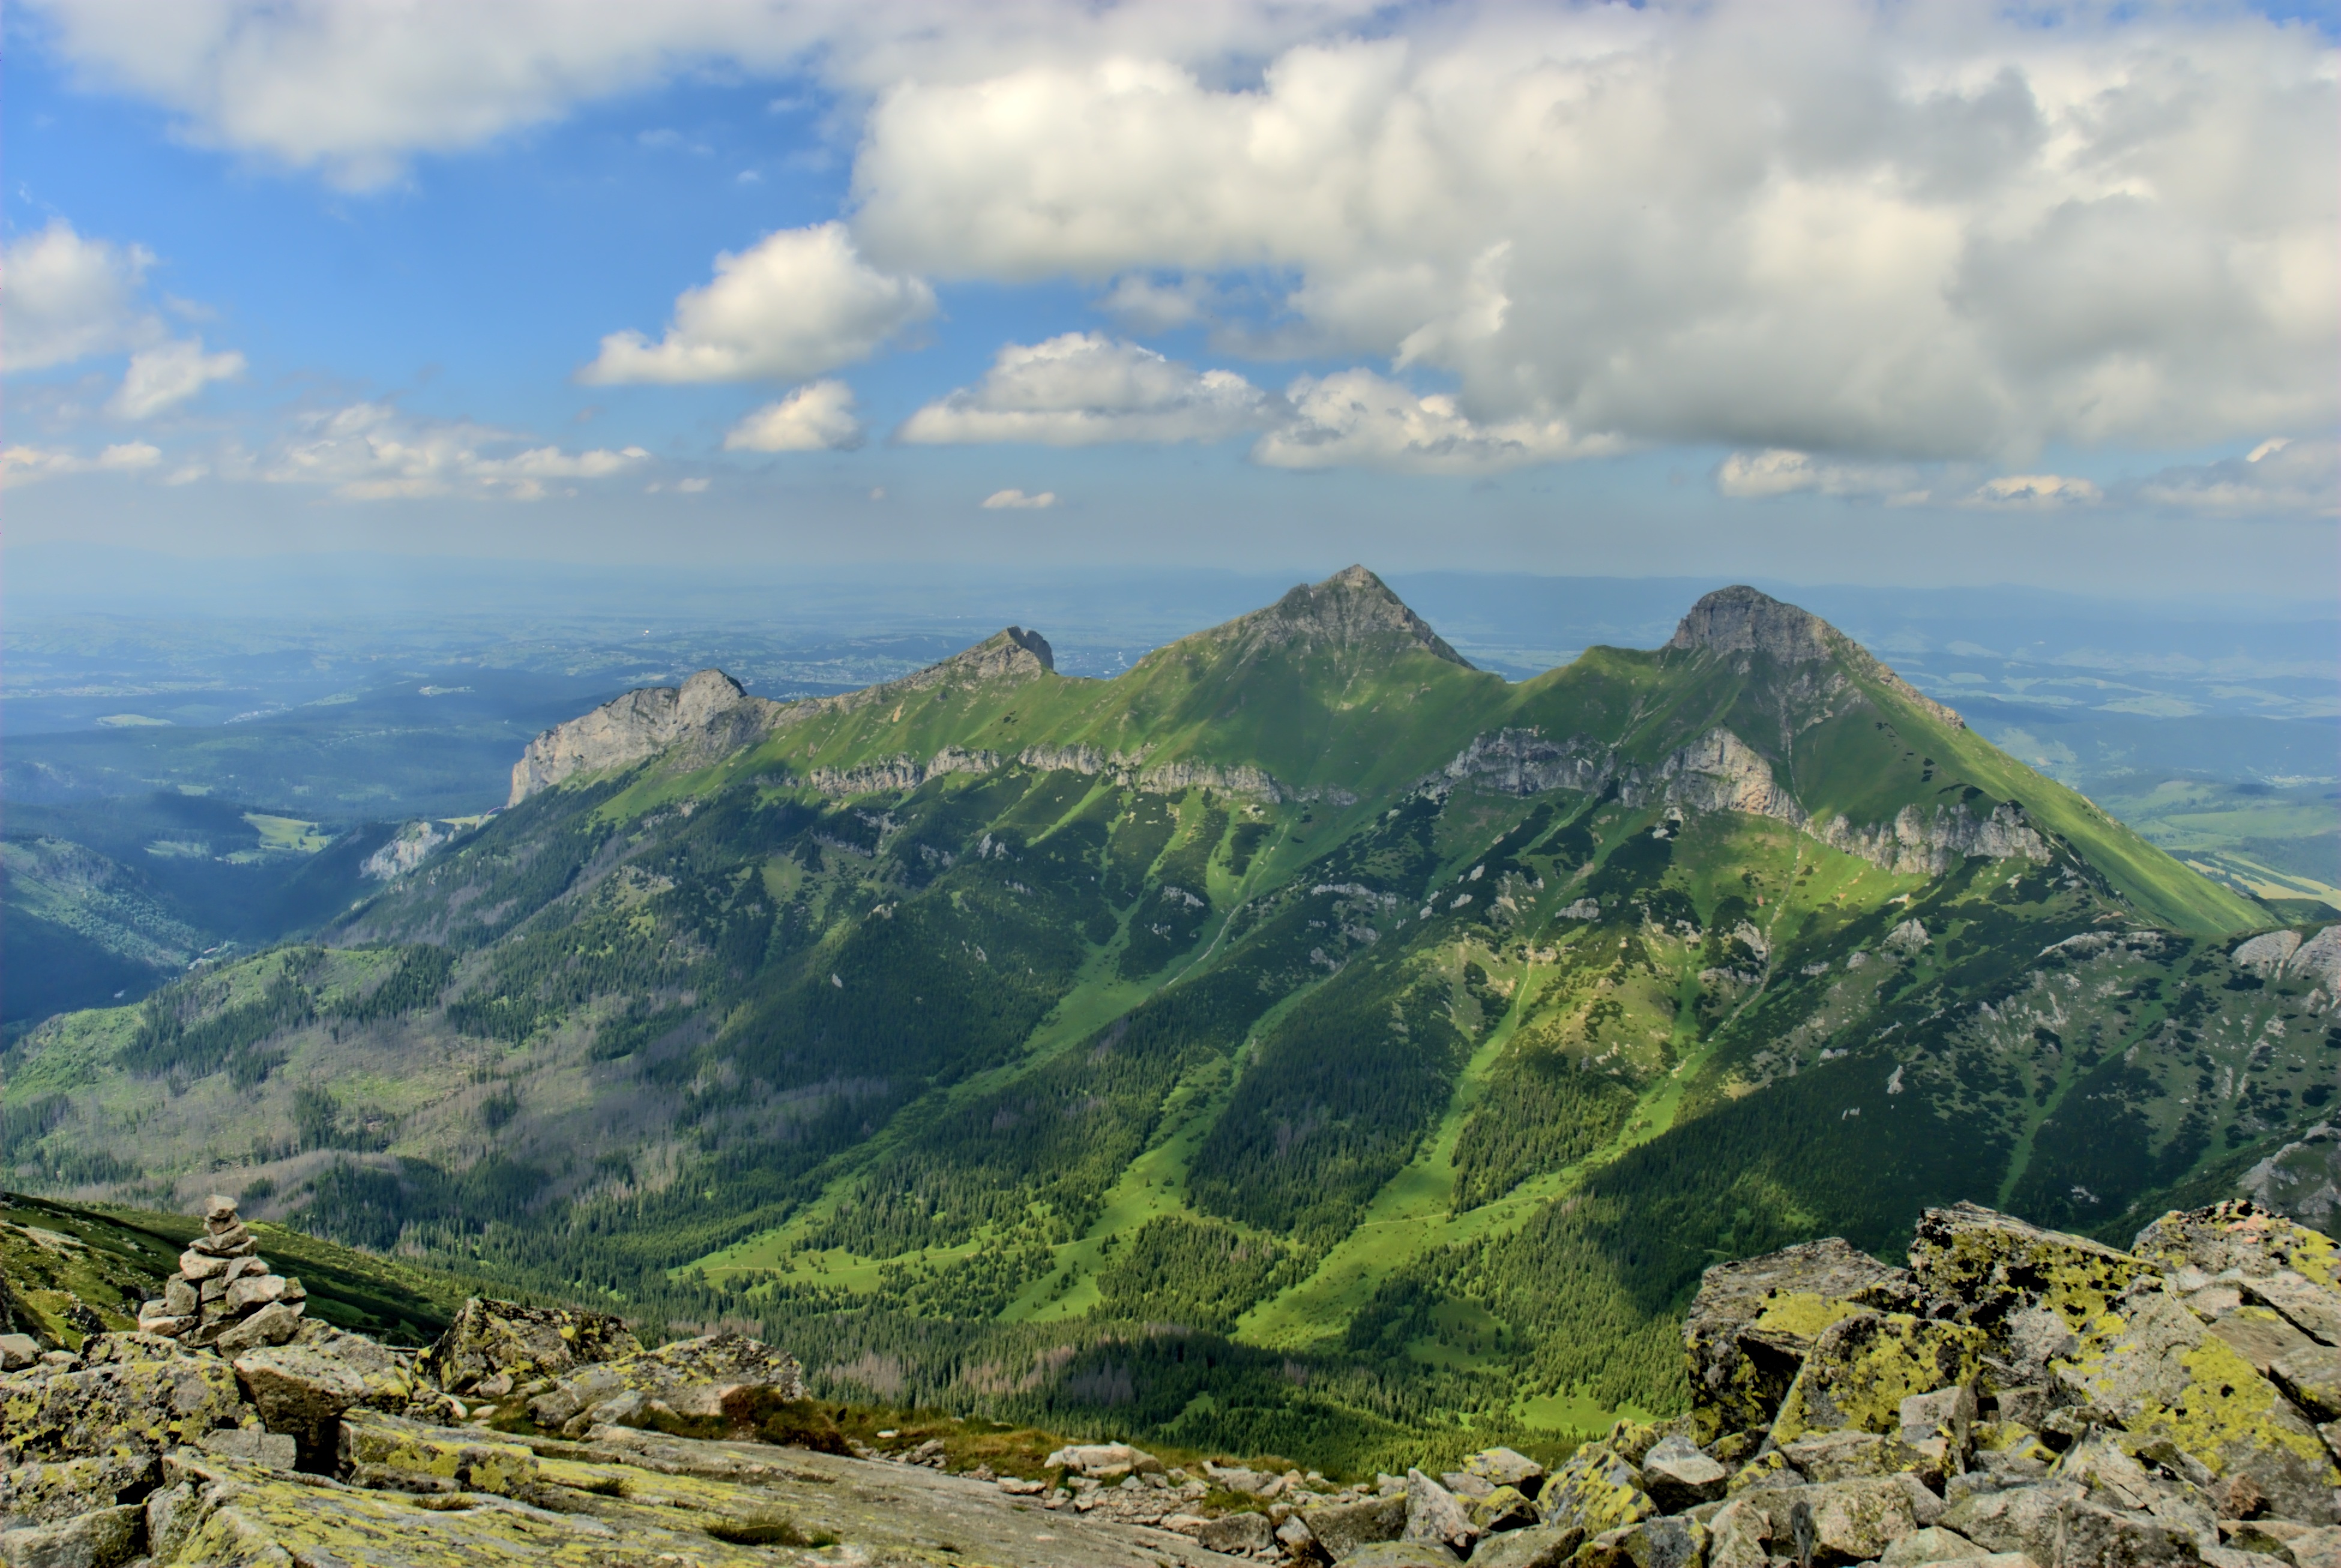
landscape, sea, coast, nature, walking, mountain, cloud, sky, hill, adventure, view, valley, mountain range, cliff, highland, terrain, ridge, summit, top view, geology, mountains, alps, plateau, fell, loch, tatry, slovakia, landform, mountain pass, geographical feature, mountainous landforms, lamb summit